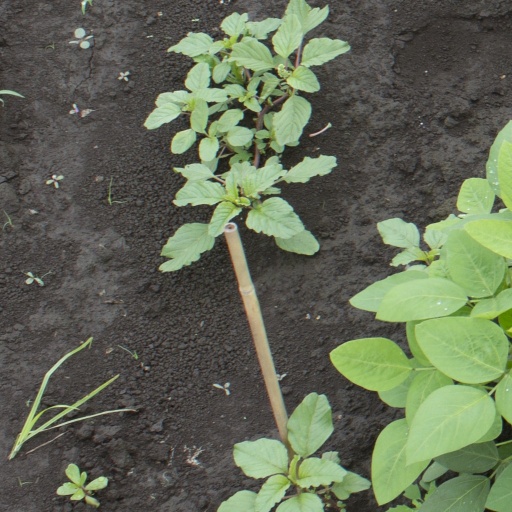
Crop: soybean